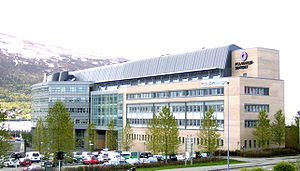
Norsk Polarinstitutt
Norsk Polarinstitutts hovedkontor, Framsenteret i Tromsø